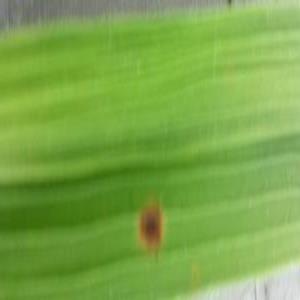
Disease: Brownspot